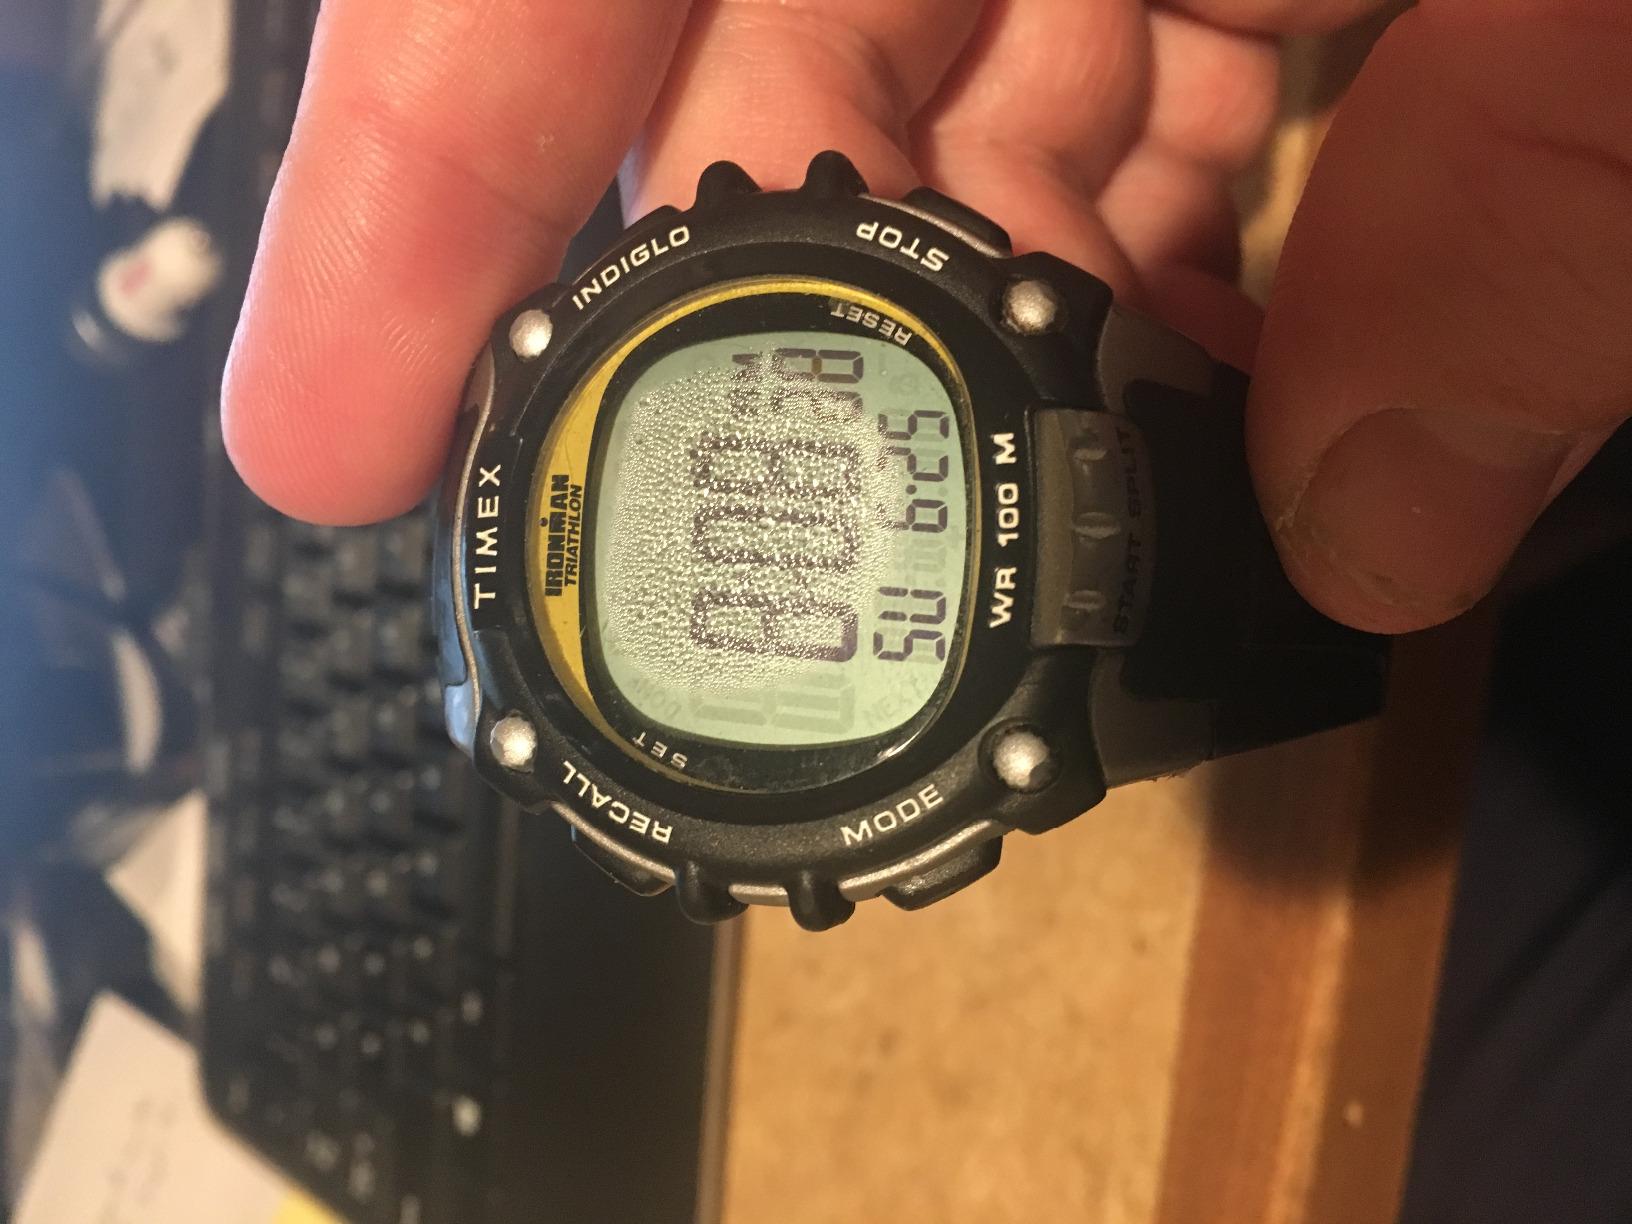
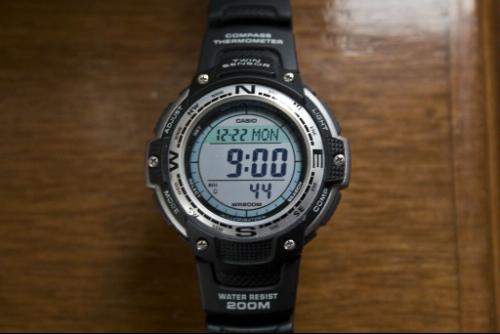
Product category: accessories_watch
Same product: no